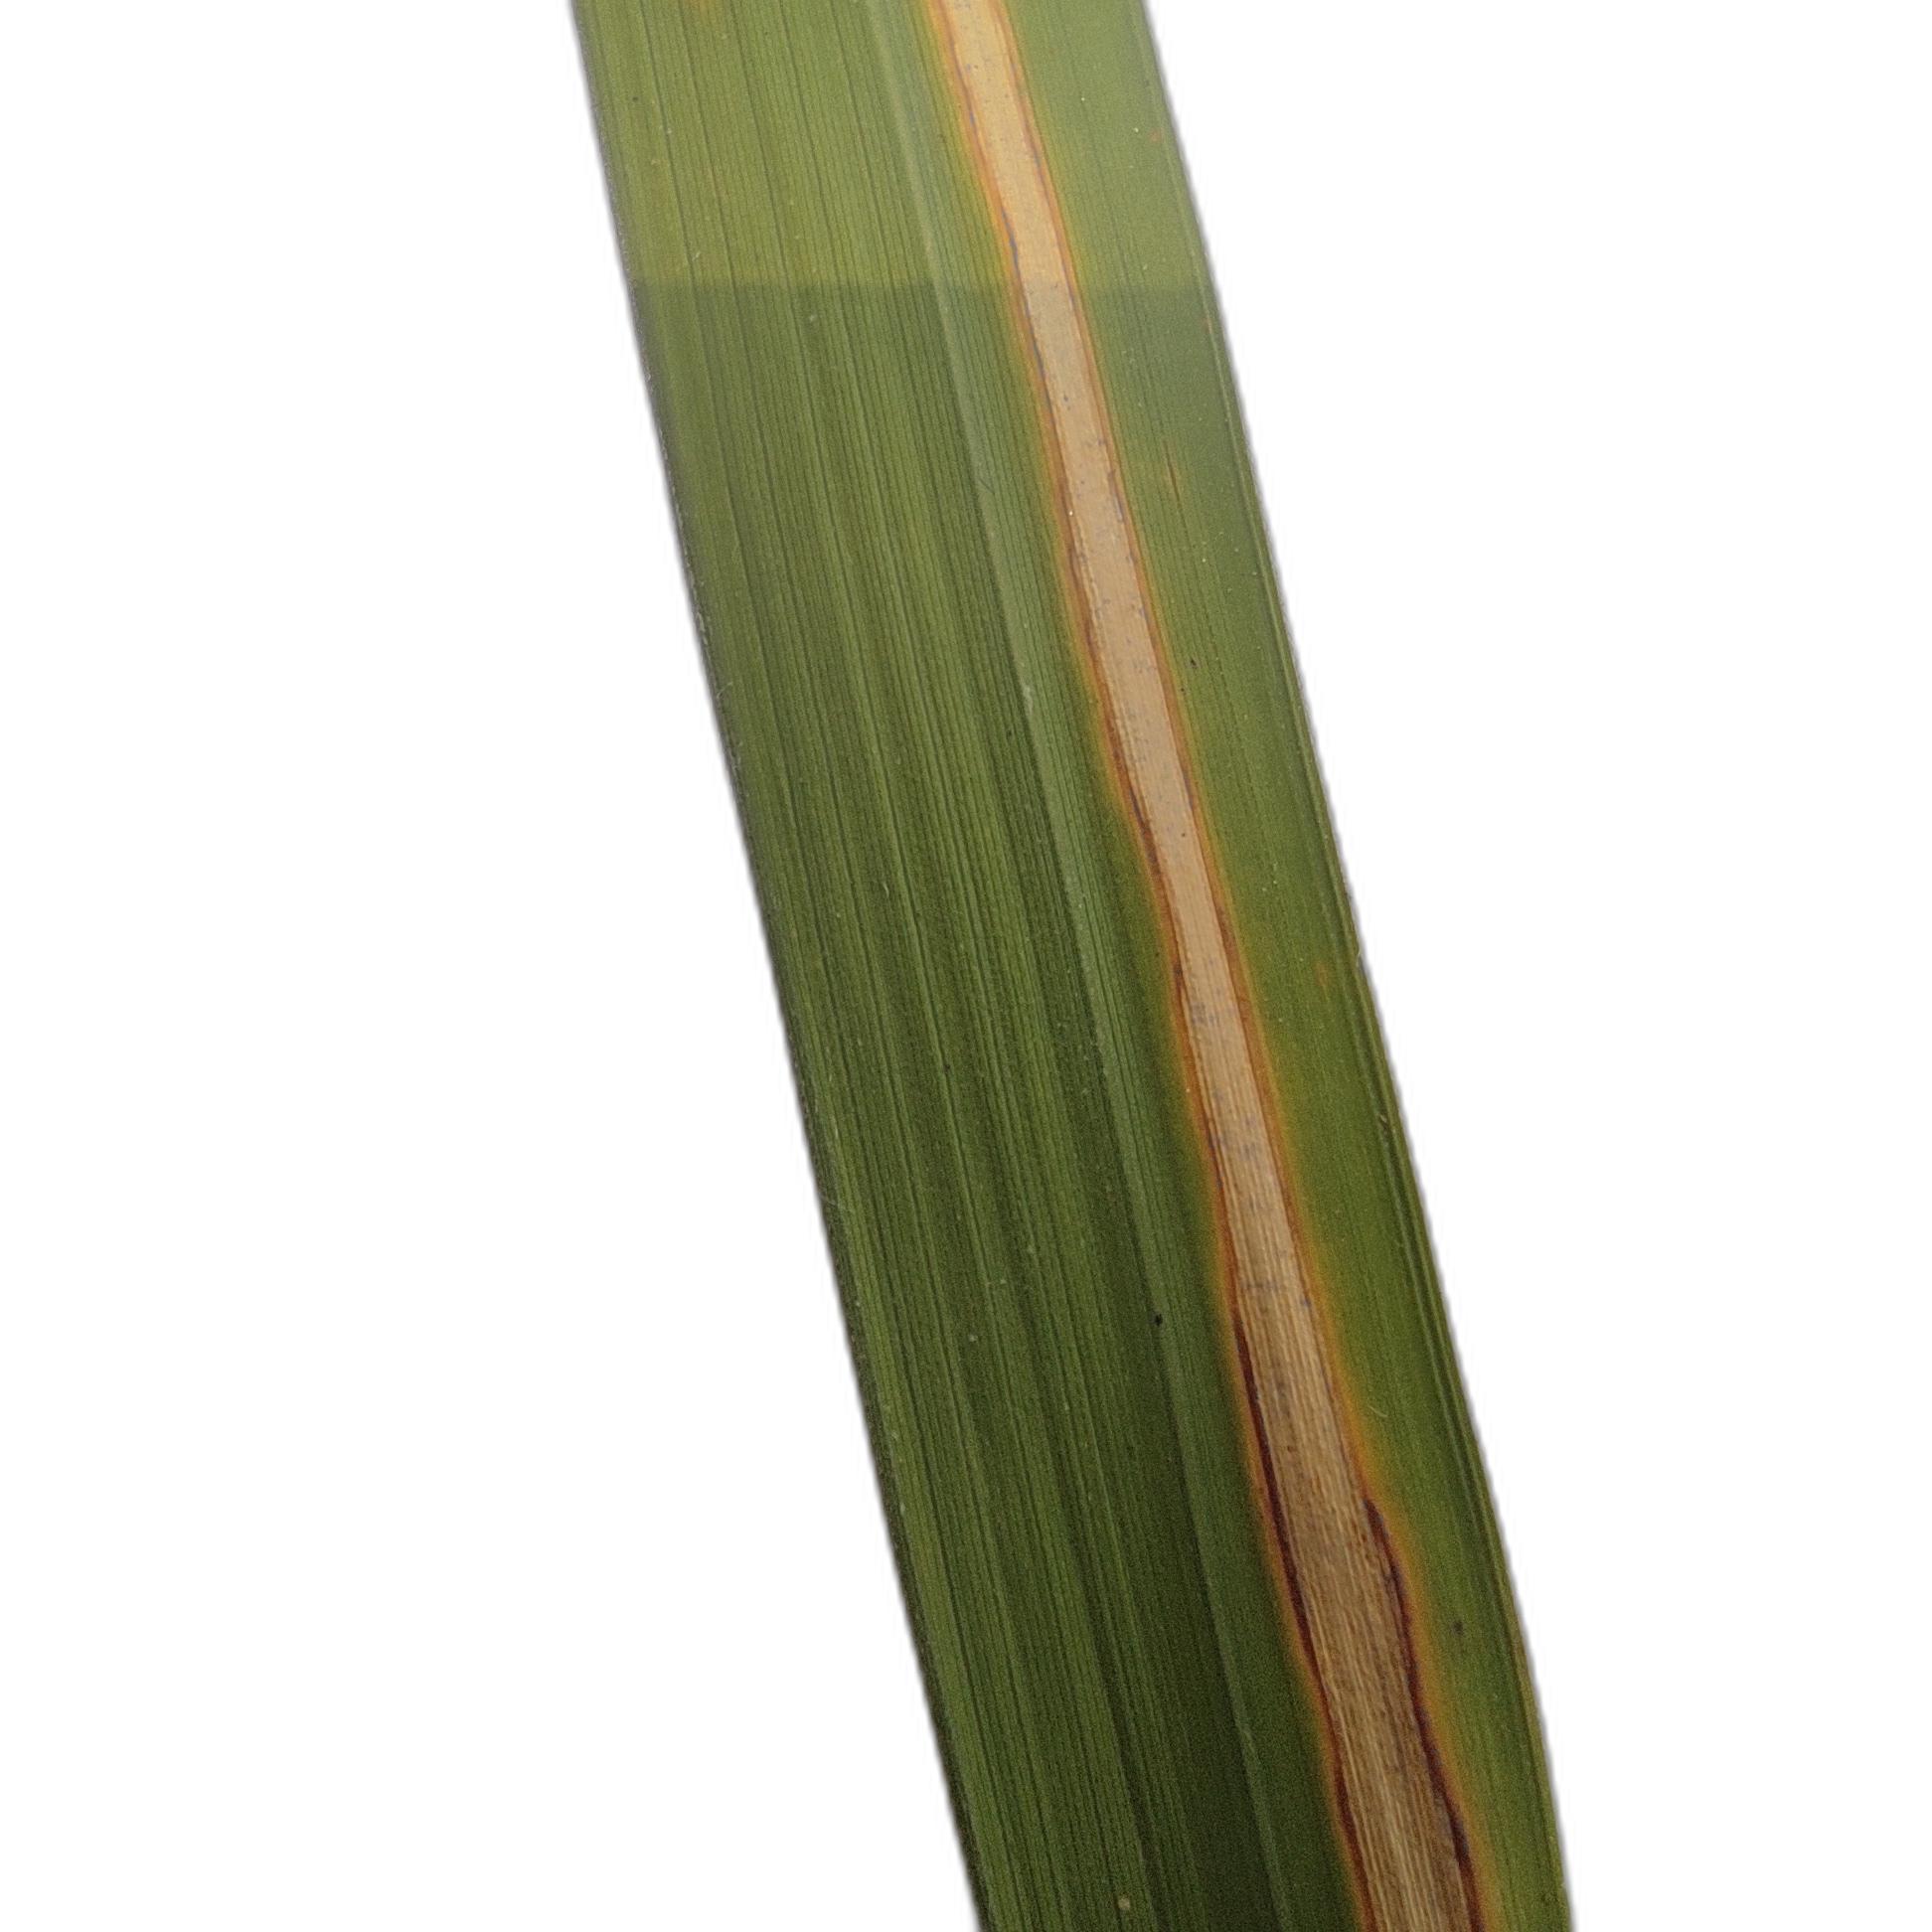
Label: Rice Stripes